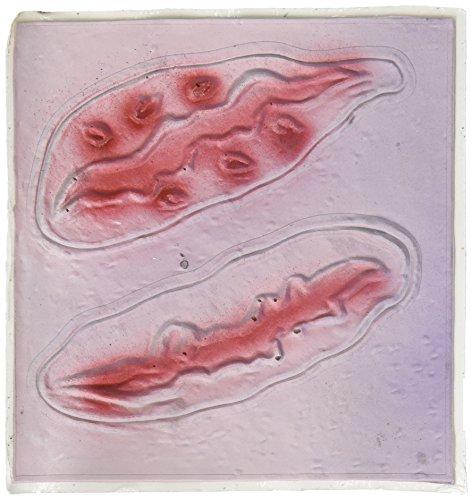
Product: Forum Novelties Zombie Bloody Scars - Two Wounds Accessory
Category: Clothing, Shoes & Jewelry | Costumes & Accessories | Makeup, Facial Hair & Adhesives | Costume Makeup
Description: Two wounds accessory.
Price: $4.74
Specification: ProductDimensions:7.2x1.2x1.2inches|ItemWeight:0.32ounces|ShippingWeight:0.32ounces(Viewshippingratesandpolicies)|ASIN:B004R90BCW|Itemmodelnumber:66079|Manufacturerrecommendedage:4yearsandup